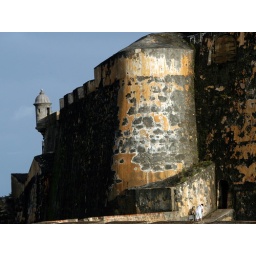
The sturdy walls of the castle El Morro in Old San Juan, PR